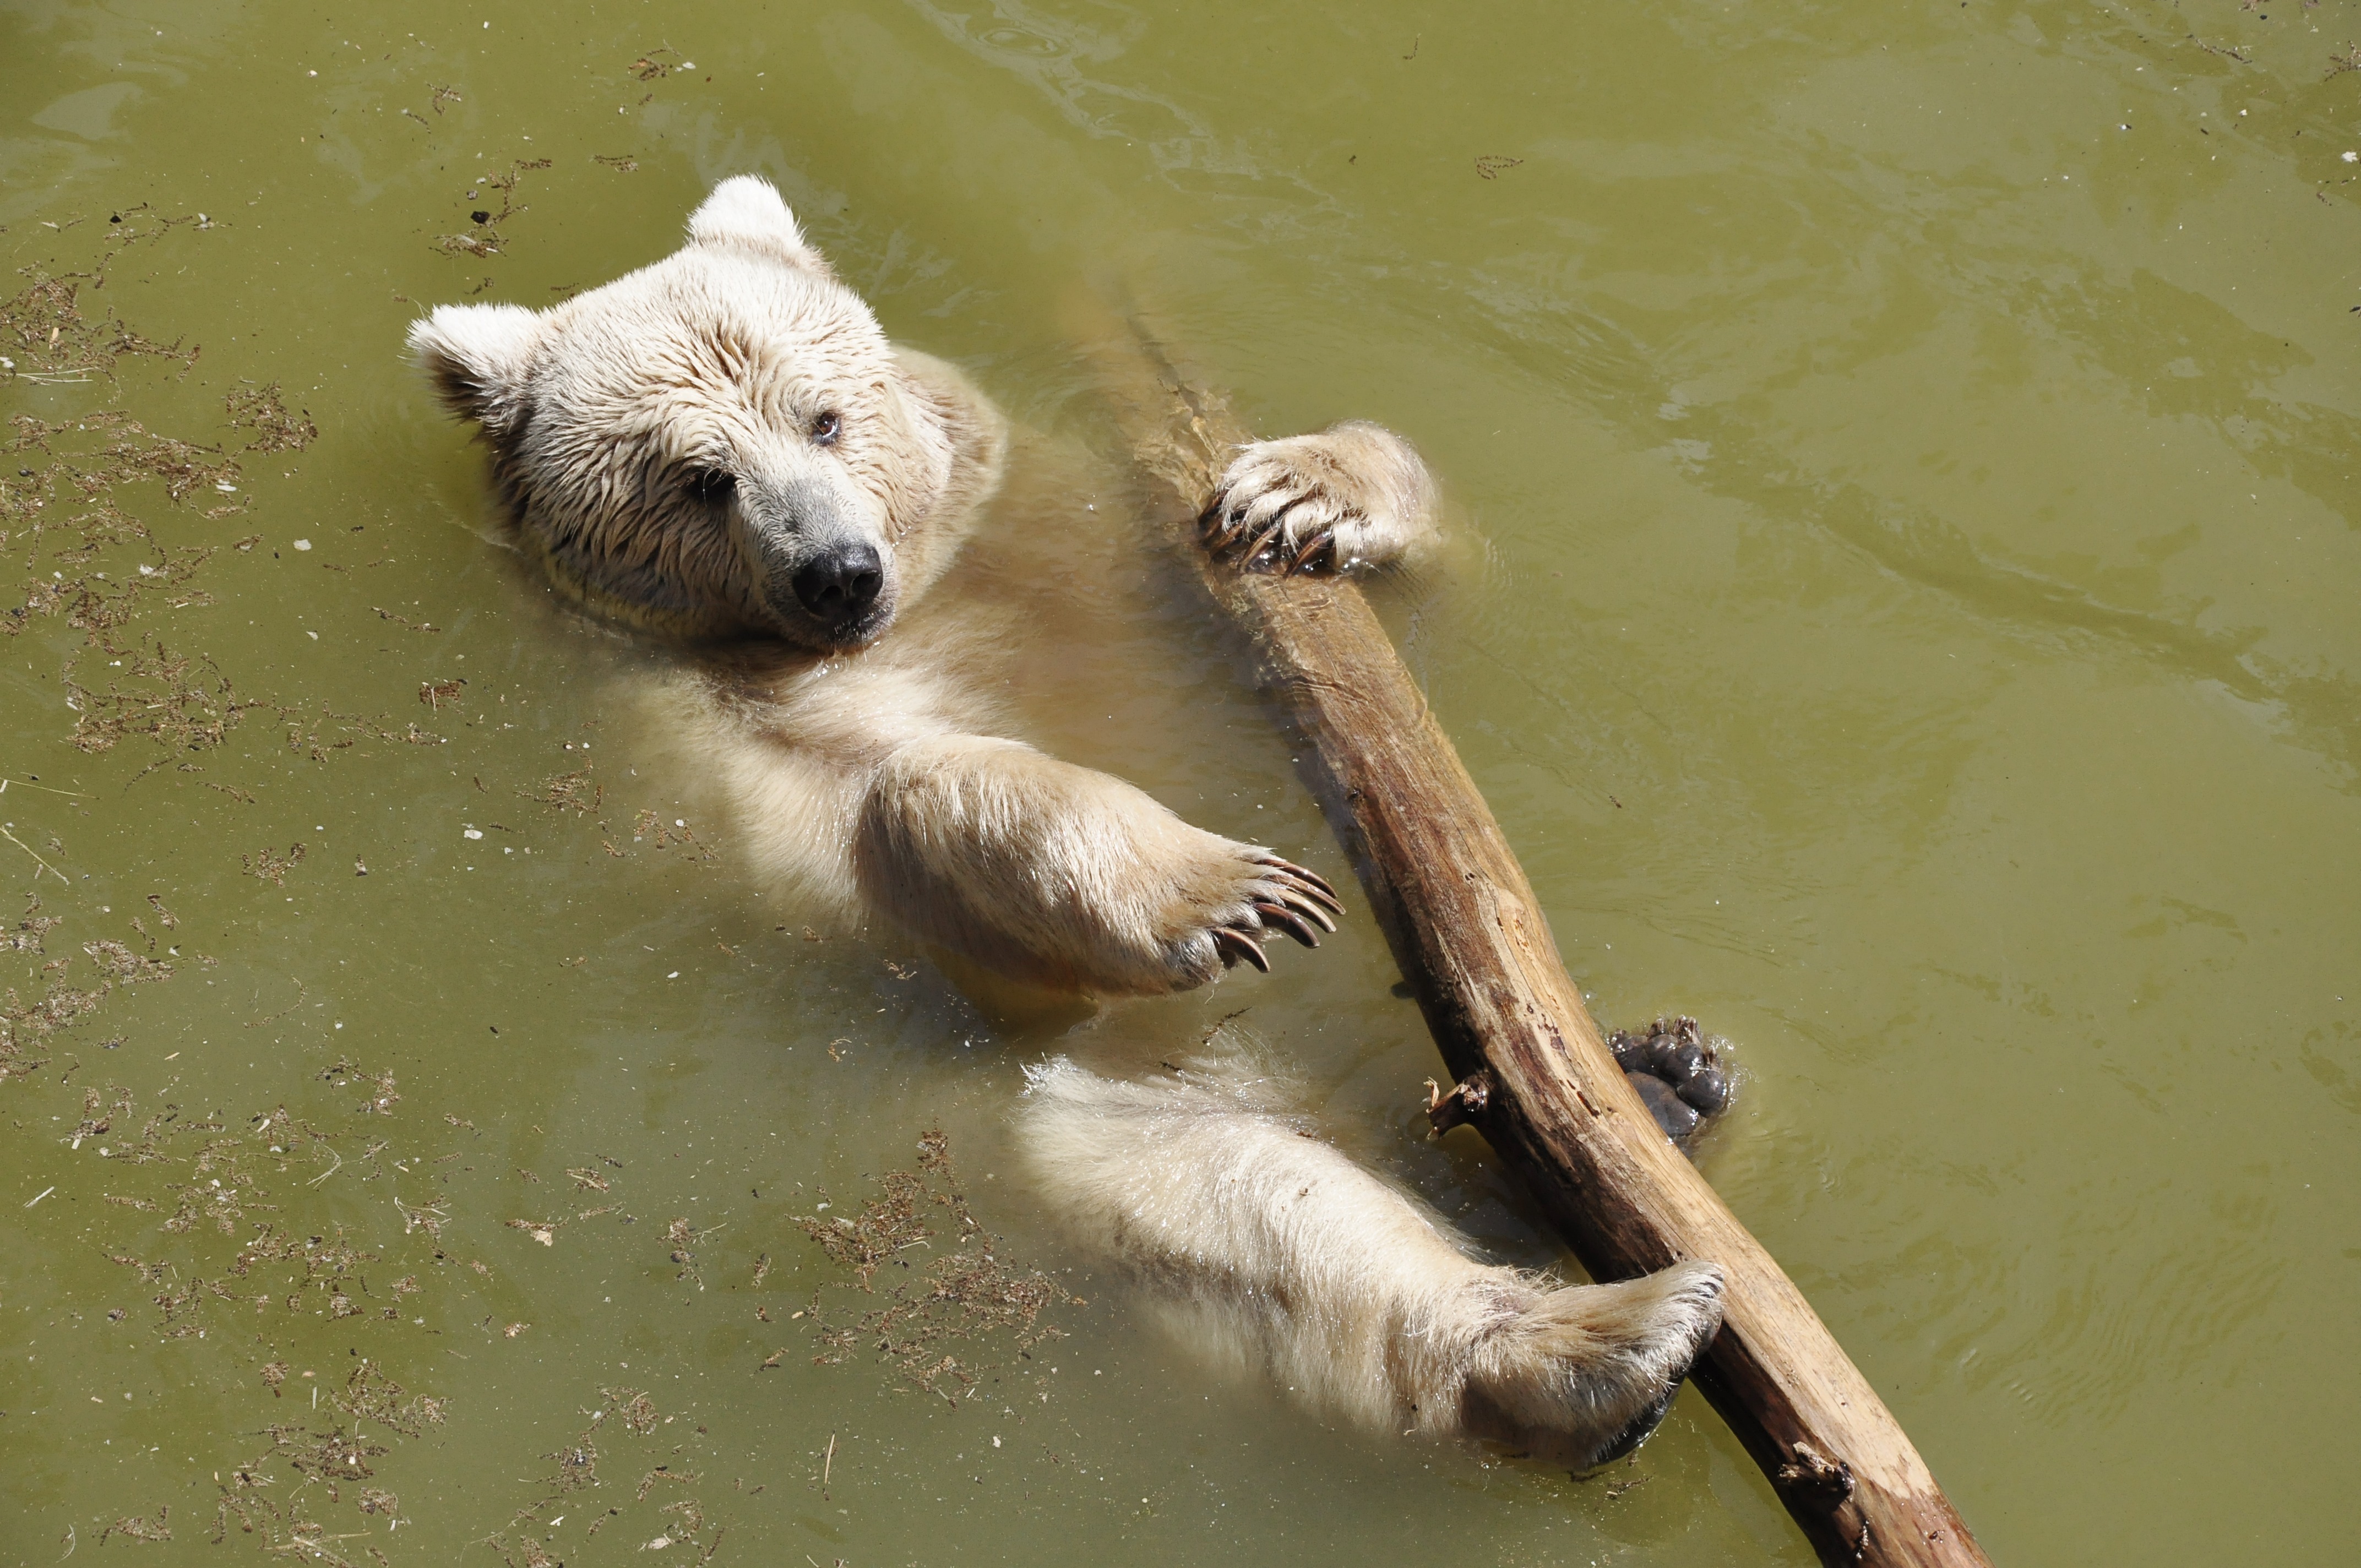
sea, water, sweet, lake, wet, river, summer, bear, wildlife, swim, zoo, fur, green, relax, mammal, cozy, rest, fauna, polar bear, playful, lazy, sleep, relaxation, animals, vertebrate, bears, waters, animal world, relaxed, teddy, nature conservation, detention, chill out, giant panda, cool down